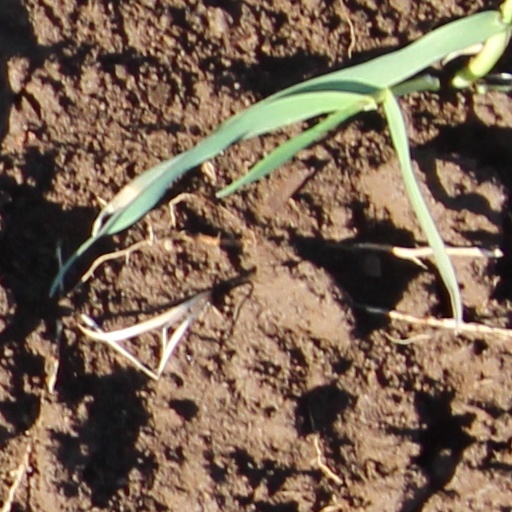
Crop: wheat